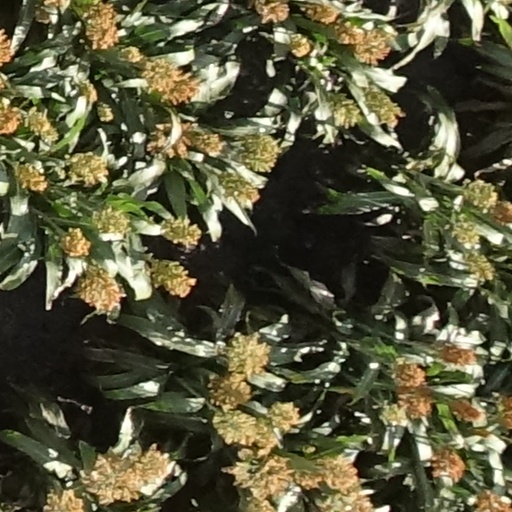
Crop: sorghum